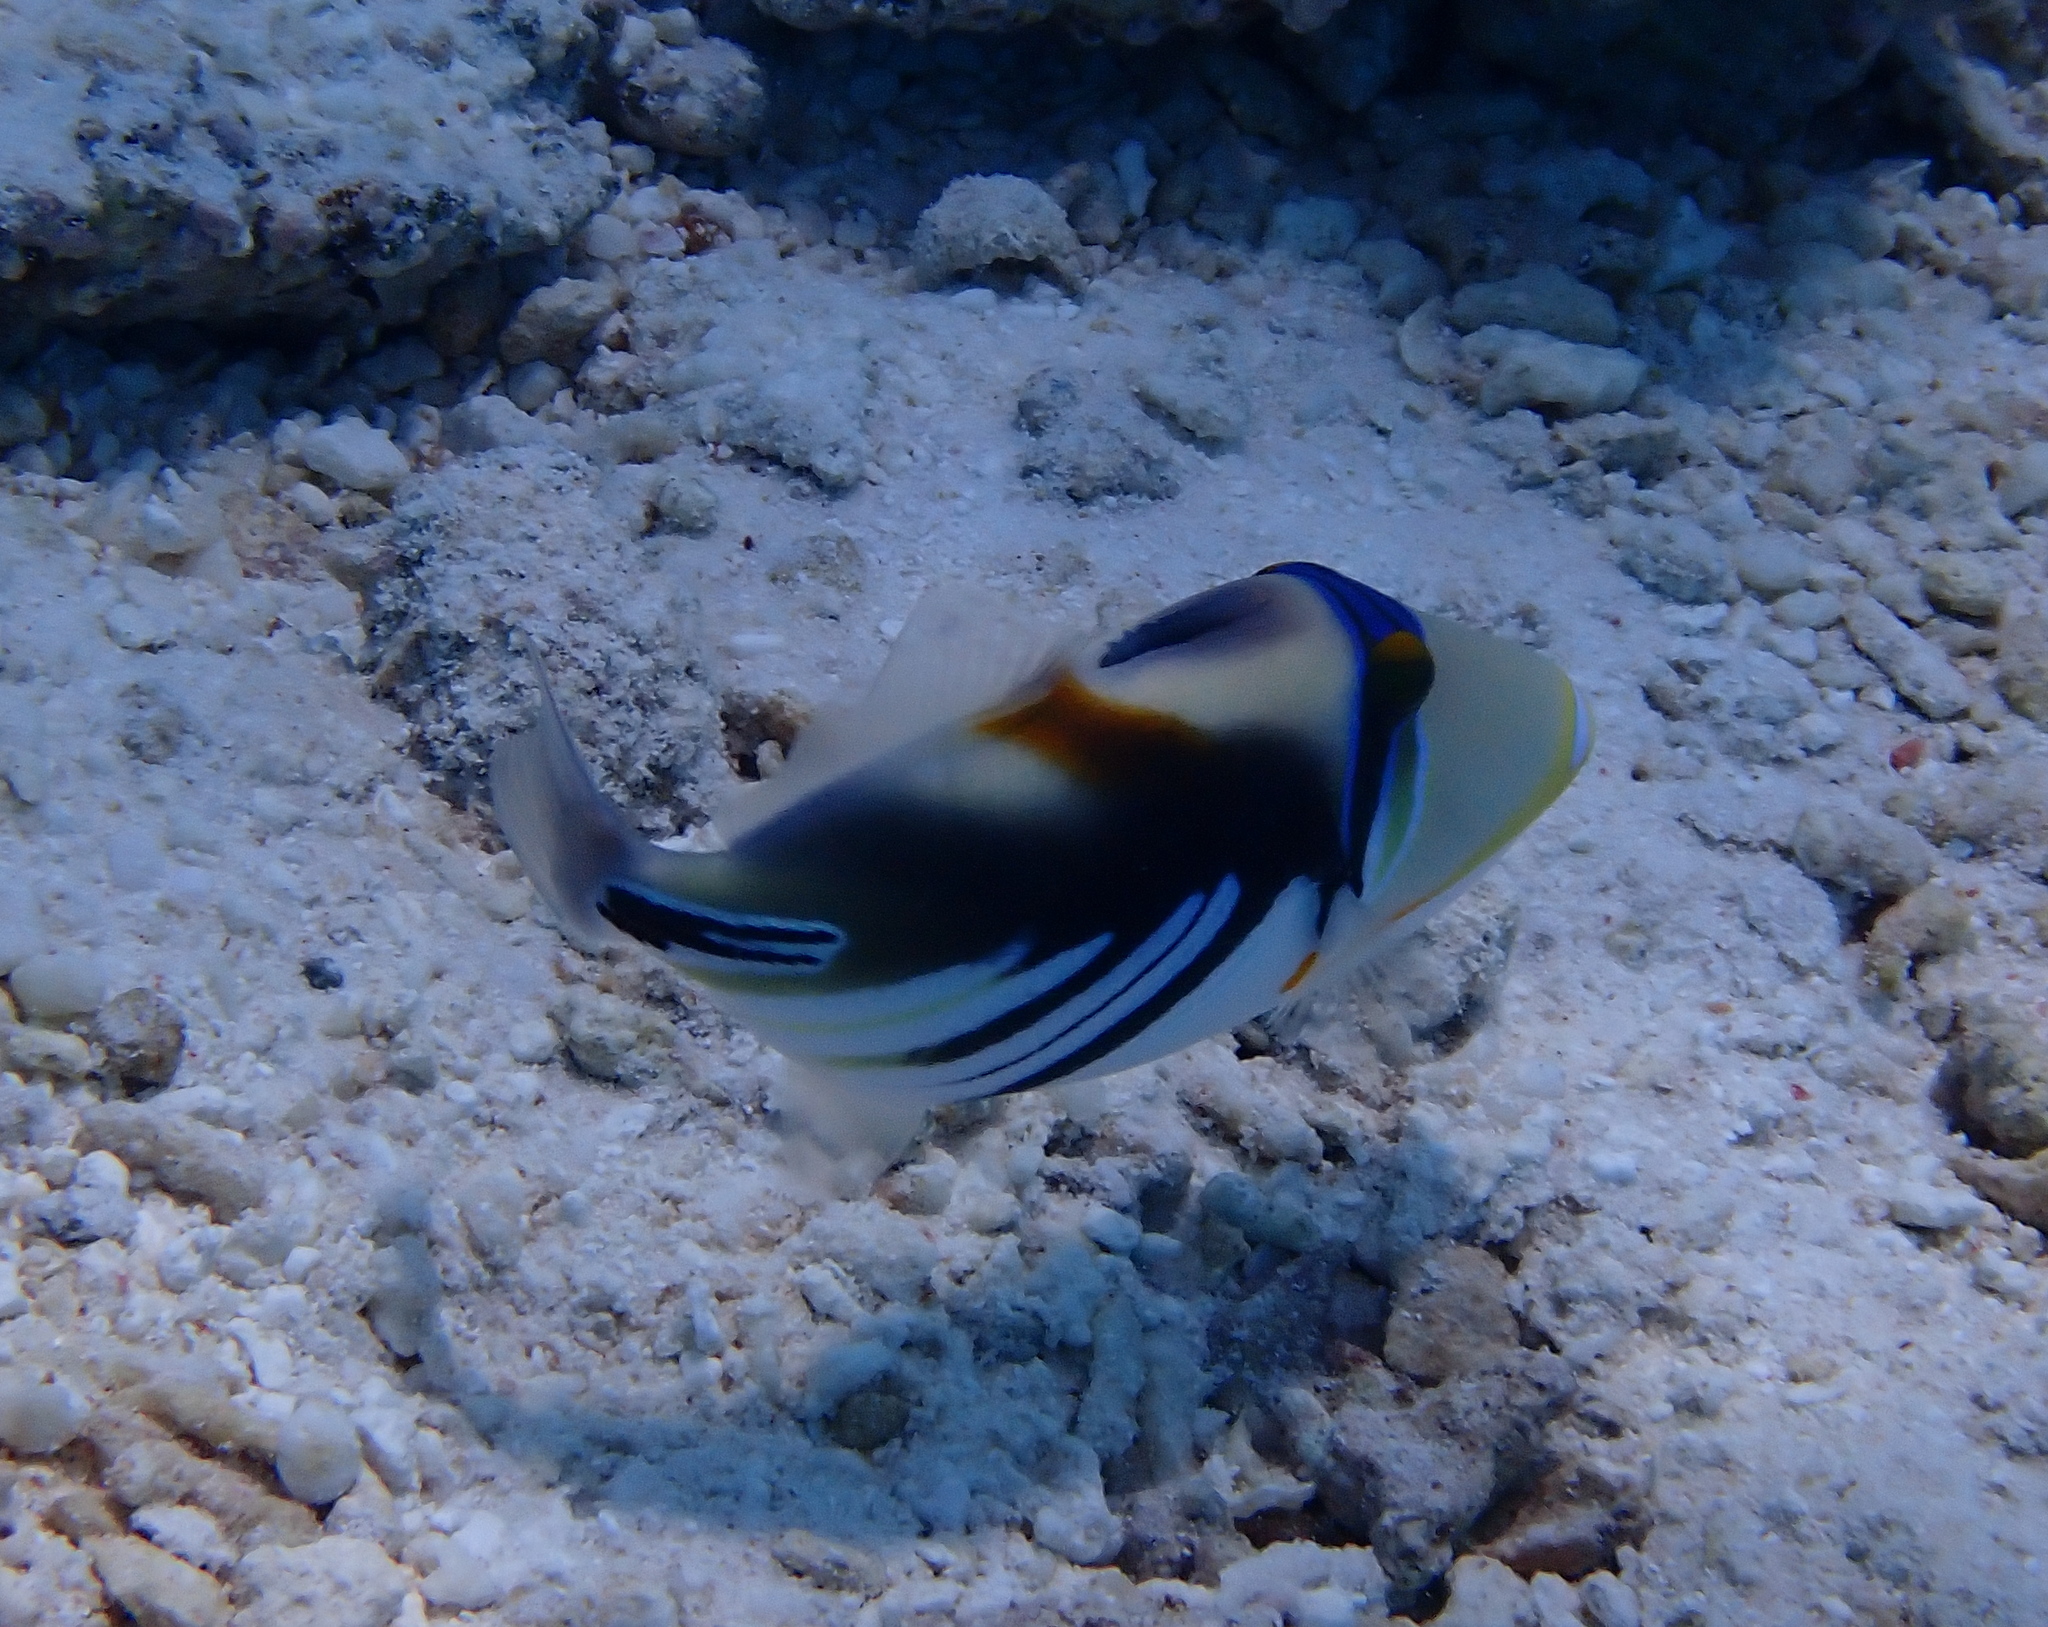
Rhinecanthus aculeatus (Lagoon Triggerfish)